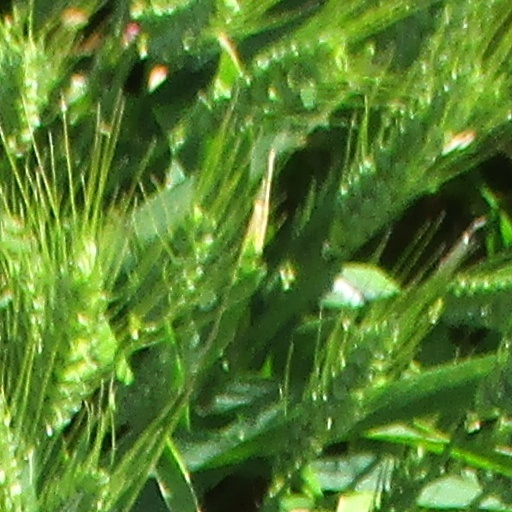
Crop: wheat